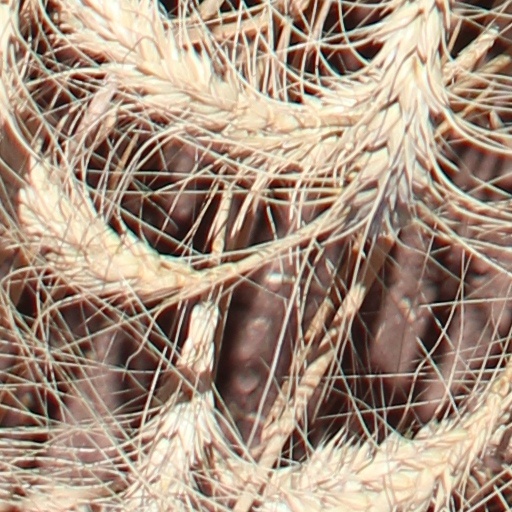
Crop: wheat